Ryan Giggs

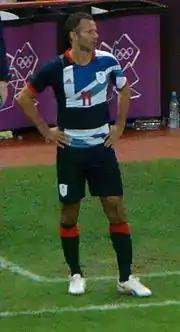
For the 2012 Summer Olympics in London, Great Britain entered a team for the first time in over 40 years, with Giggs as captain.

On 28 June 2012, Giggs was confirmed as one of the three over-age players selected for Great Britain to compete at 2012 Summer Olympics alongside Craig Bellamy and Micah Richards, and he was subsequently named the team captain.